Upper Tüchersfeld Castle

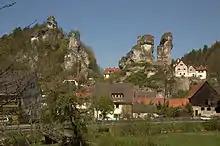
View of the two castle rocks in Tüchersfeld. Left: Upper Tüchersfeld, right: Lower Tüchersfeld

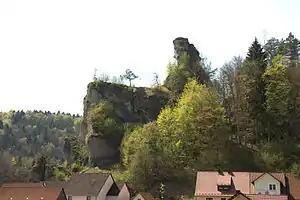
View of the southern part of the castle rock from the south east. Also visible is the access to the castle through a small cave

Through the village of Tüchersfeld once ran a medieval road ("Altstrasse"), which wound its way from Gräfenberg via Hiltpoltstein and Obertrubach to Gößweinstein. In Tüchersfeld it crossed the Püttlach valley and then continued via Oberailsfeld and Waischenfeld to Hollfeld. The castles were probably built to control the road and river crossing.